Bernard Fergusson, Baron Ballantrae

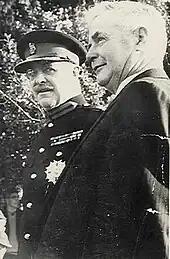
Fergusson as Governor-General (left) with the Mayor of Shannon, Mr P. K. Robinson.

In 1946 Fergusson returned to Palestine during the Palestine Emergency as an Assistant Inspector-General in the Palestine Police Force.